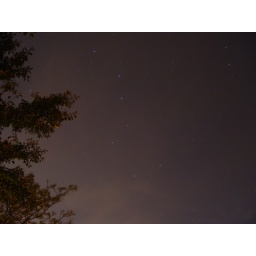
The tree got lit up by 2 cars that drove by while I was taking this...